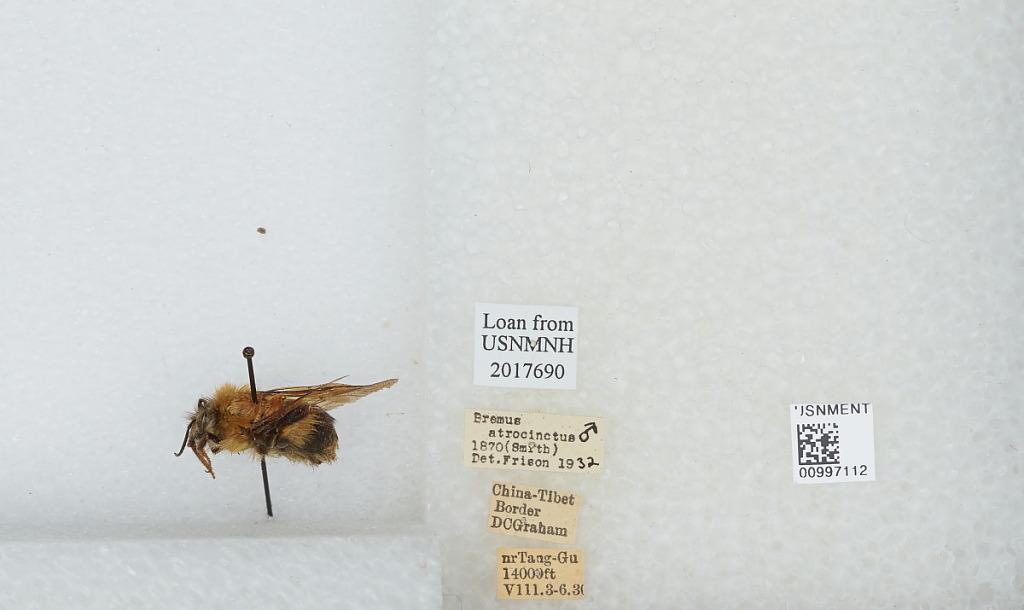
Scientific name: Bombus (Festivobombus) festivus Smith
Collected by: D. Graham
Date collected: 1930-8-3
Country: China
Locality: Tibet Border near Tang-Gu
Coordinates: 32.9997, 91.6808
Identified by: Frison